Sam Browne belt

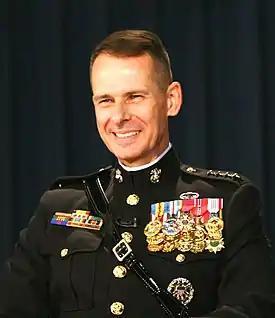
U.S. Marine Corps General Peter Pace in 2005

During World War I, the Sam Browne Belt was approved by General Pershing, commander of the AEF, for wear by American officers as a rank distinction. However, the Army as a whole did not immediately approve its use. MPs were positioned at stateside docks and confiscated them from returning officers. The United States Army mandated the Sam Browne belt for overseas soldiers in 1918 under the name "Liberty belt" and for all service members in 1921, this time under the internationally accepted name "Sam Browne belt". It was a standard part of the uniform between World War I and World War II. It was limited in use in 1940 when the Army abandoned sabers and replaced with a cloth waistbelt that was sewn to the officer's jacket.